Johann Joachim Winckelmann

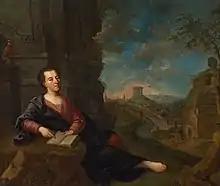
"Portrait of Johann Joachim Winckelmann against classical landscape", after 1760 (Royal Castle in Warsaw)

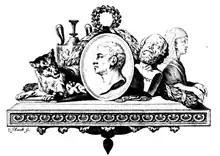
Figurehead from the title page of "Geschichte der Kunst des Alterhums" Vol. 1 (1776). Winckelmann is center, surrounded by Homer and Romulus and Remus with the She-wolf in the foreground, and the Sphinx and an Etruscan vase in the background.

Johann Joachim Winckelmann (9 December 17178 June 1768) was a German art historian and archaeologist. He was a pioneering Hellenist who first articulated the differences between Greek, Greco-Roman and Roman art. "The prophet and founding hero of modern archaeology", Winckelmann was one of the founders of scientific archaeology and first applied the categories of style on a large, systematic basis to the history of art. Many consider him the father of the discipline of art history. He was one of the first to separate Greek Art into periods, and time classifications.